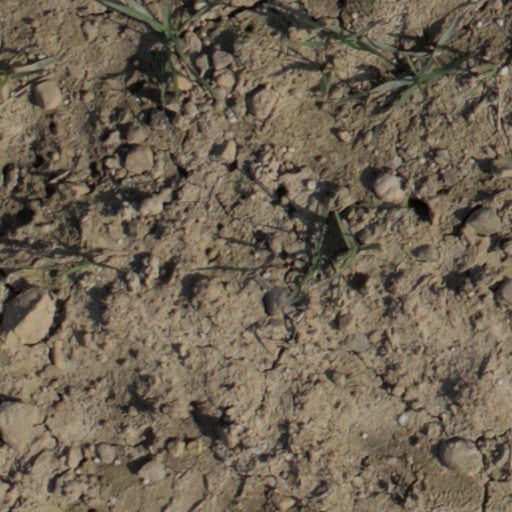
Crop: wheat